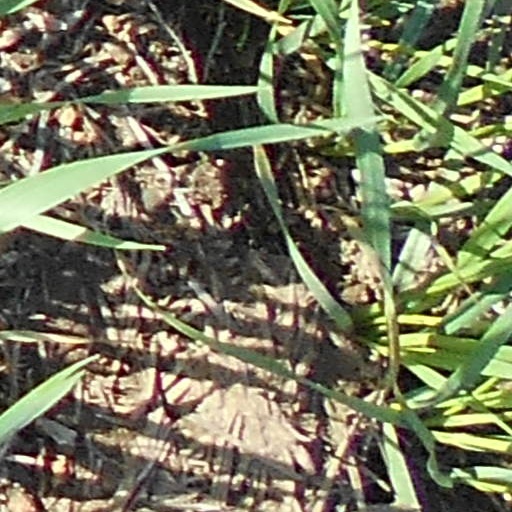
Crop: wheat